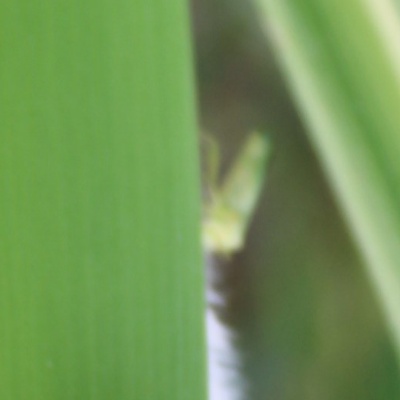
Crop: Maize
Condition: grasshoper